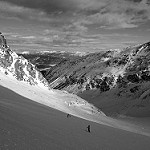
Label: B & W